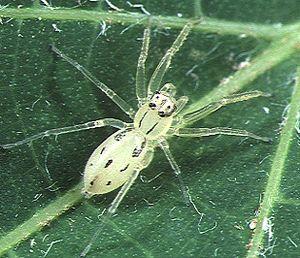
Asemonea est un genre d'araignées aranéomorphes de la famille des Salticidae.